Critics' Choice Super Awards

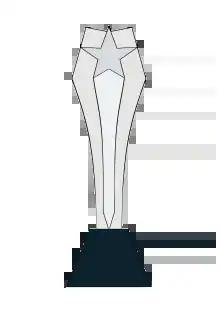

The Critics' Choice Super Awards is an awards show presented annually by the Critics Choice Association to honor the finest in genre fiction film, television and home media releases, including action, superhero, horror, science fiction, fantasy and animation releases. They were first established in 2020, with the inaugural ceremony taking place on January 10, 2021, virtually, due to the COVID-19 pandemic.